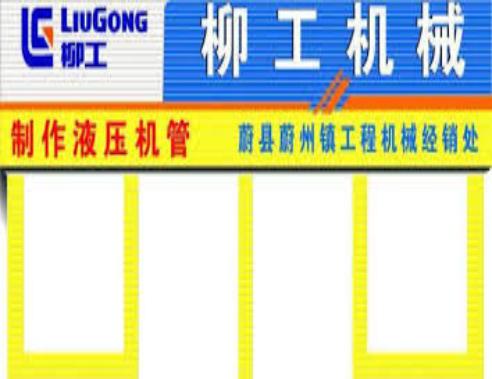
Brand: liu gong
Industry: Others